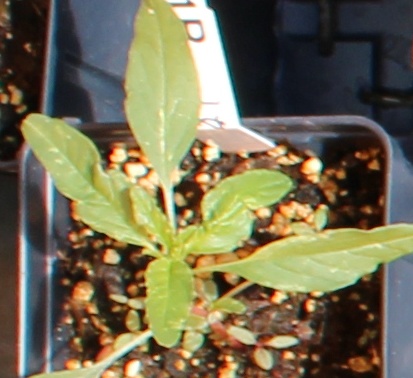
Label: Waterhemp